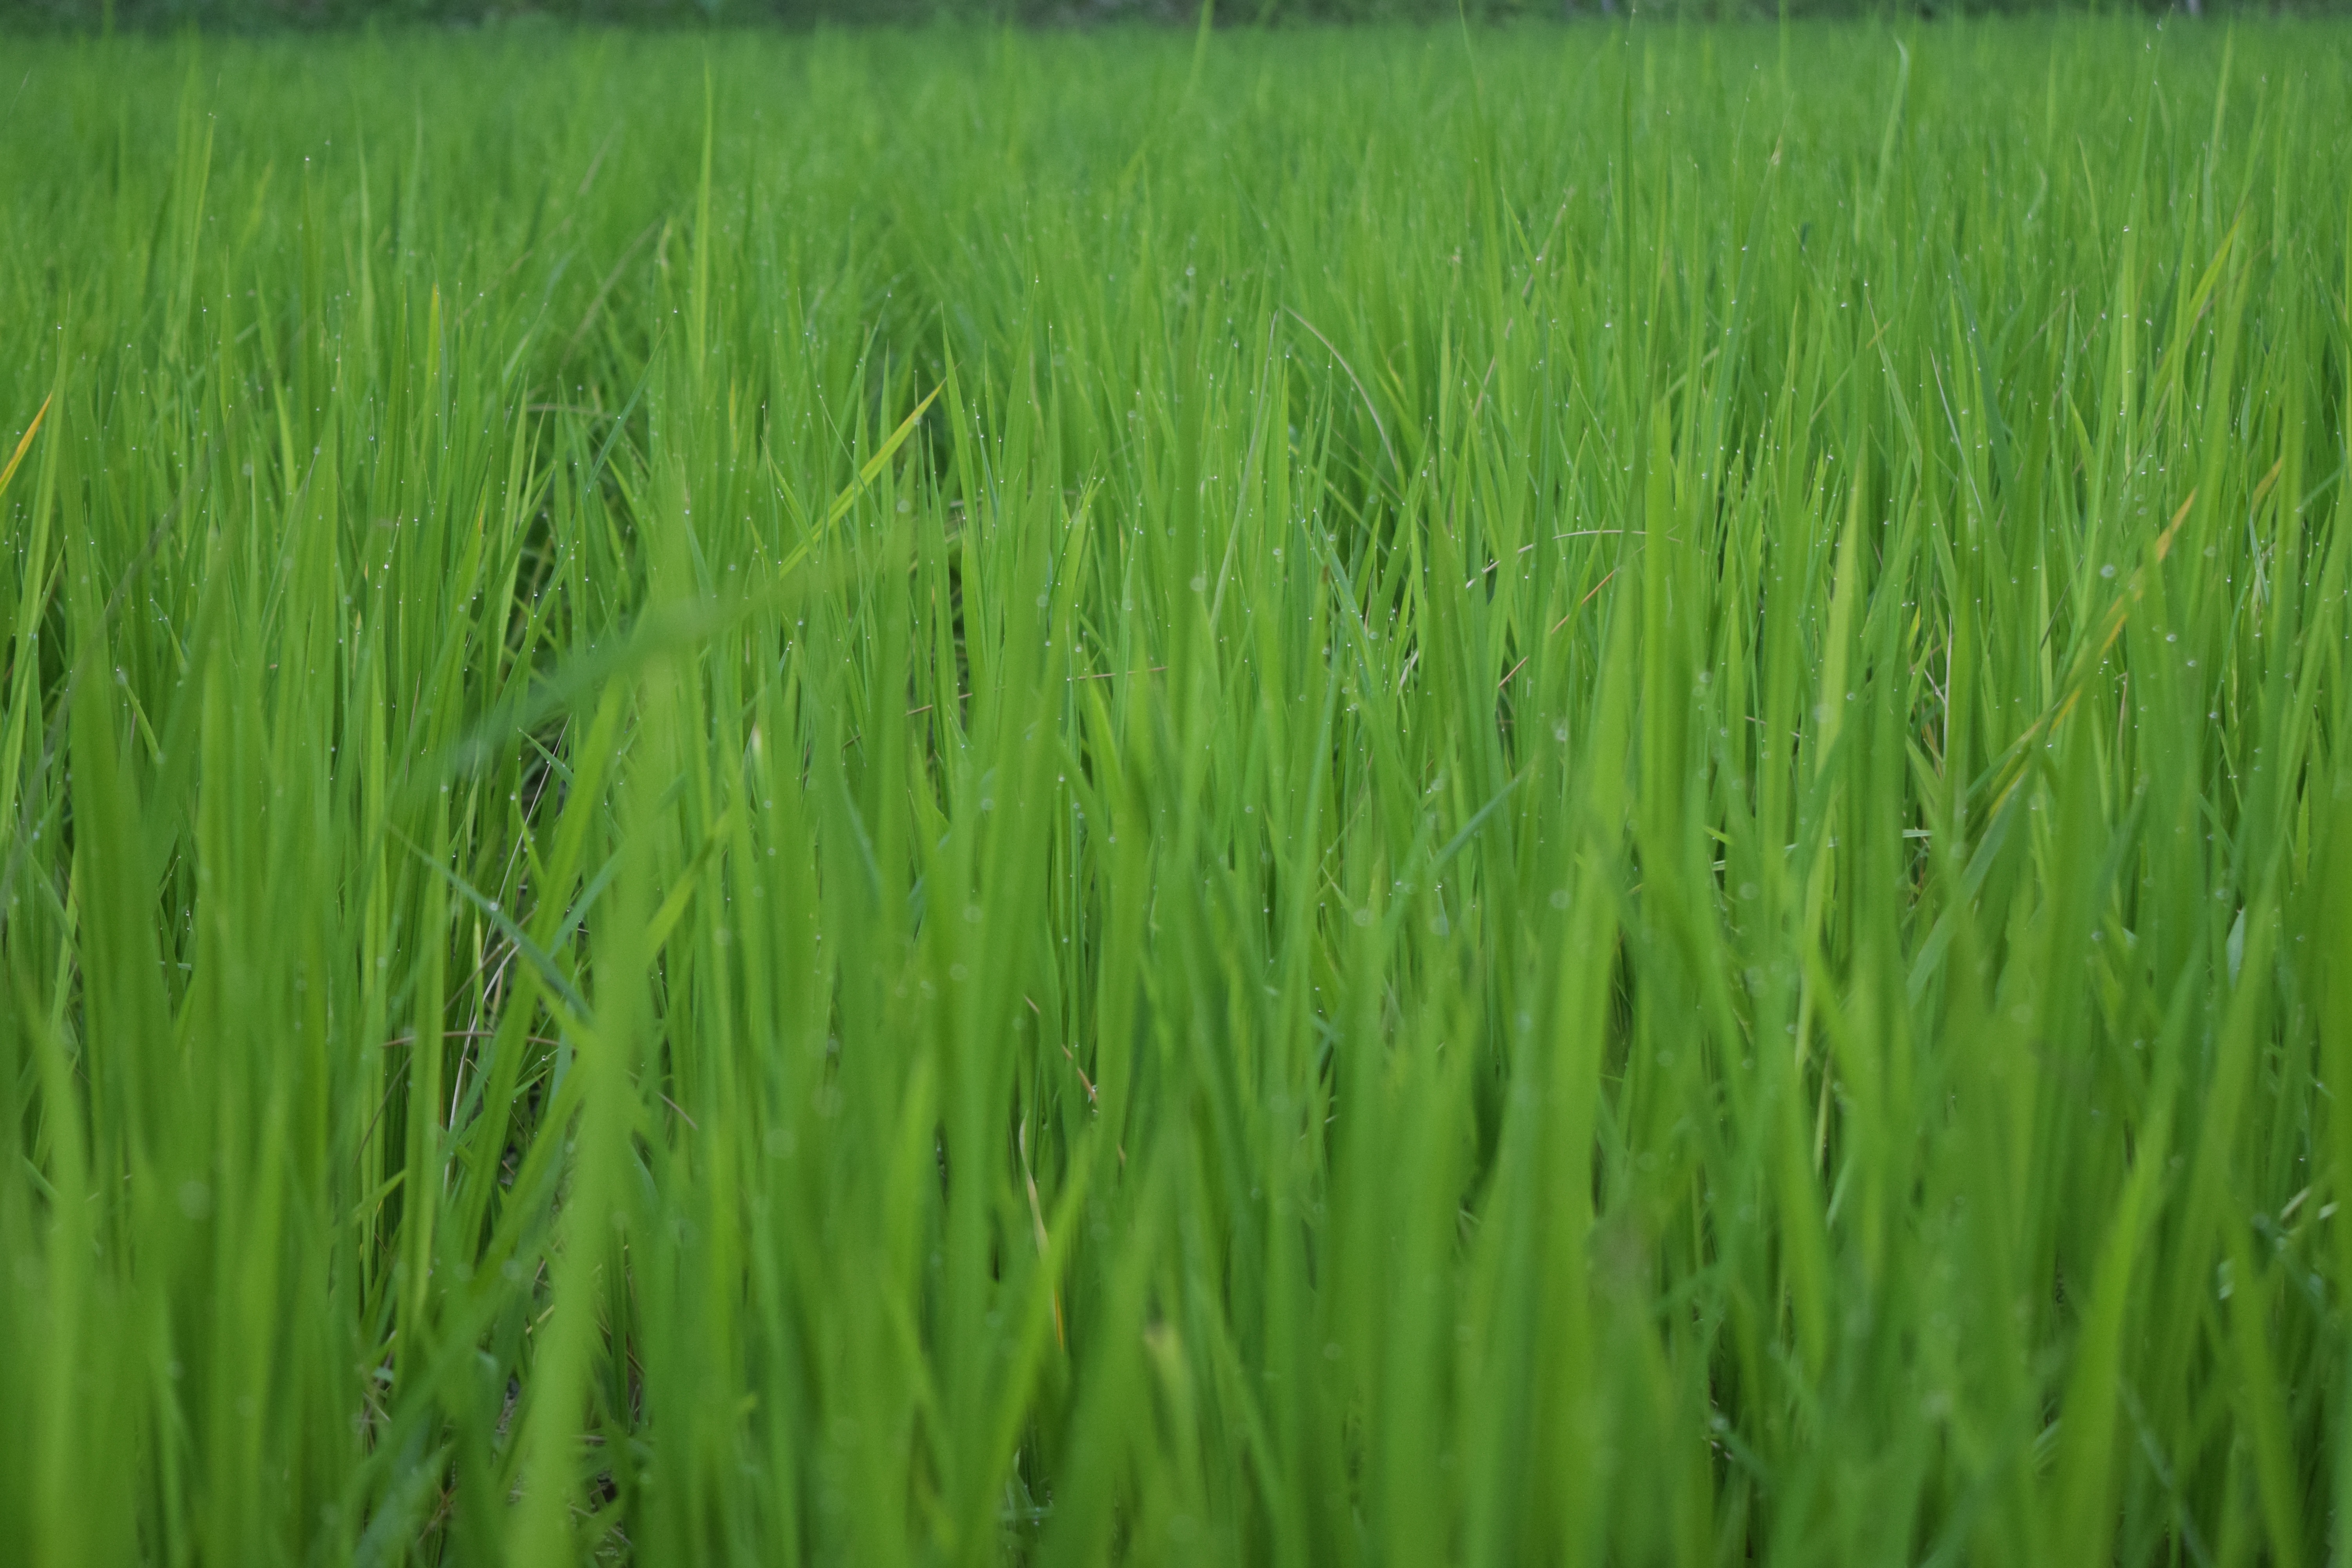
grass, plant, field, farm, lawn, meadow, barley, wheat, prairie, summer, food, green, farming, crop, pasture, agriculture, rice, plants, greenery, grassland, ch, republic of korea, paddy field, flowering plant, wheatgrass, the korean countryside, shares, chrysopogon zizanioides, grass family, plant stem, land plant, hierochloe